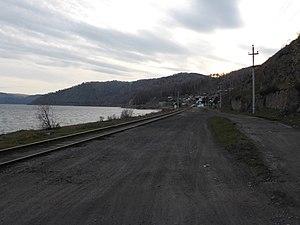
Village de Port Baïkal, Oblast d'Irkoutsk, Russie.
Le Circum-Baïkal, ou Circabaïkalien est une voie ferrée située en Russie, dans l'oblast d'Irkoutsk. Elle longe les côtes méridionales du lac Baïkal et relie le village de Port Baïkal à la ville de Slioudianka. Le Circum-Baïkal a longtemps été un élément principal du Transsibérien, permettant de contourner le lac par le sud. Ses paysages pittoresques et la vue sur le lac Baïkal en font un train très prisé des touristes.